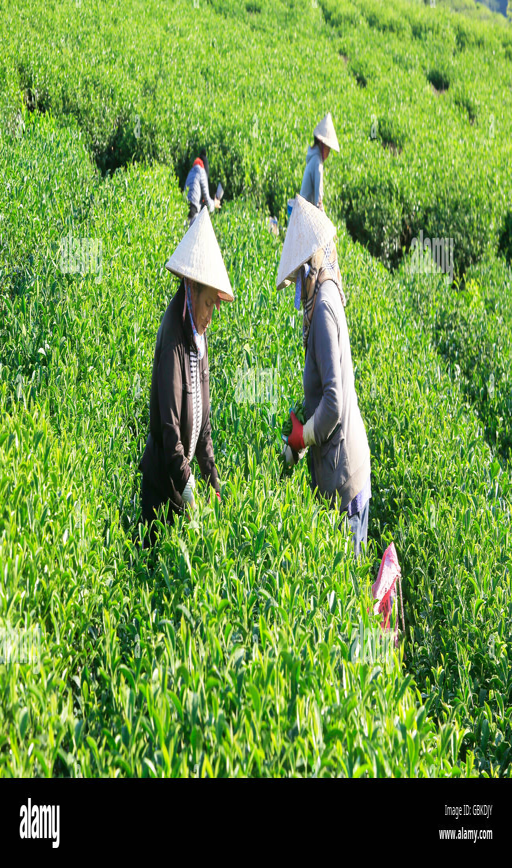
farmers picking tea on a summer afternoon in tea plantation